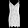
Label: Dress